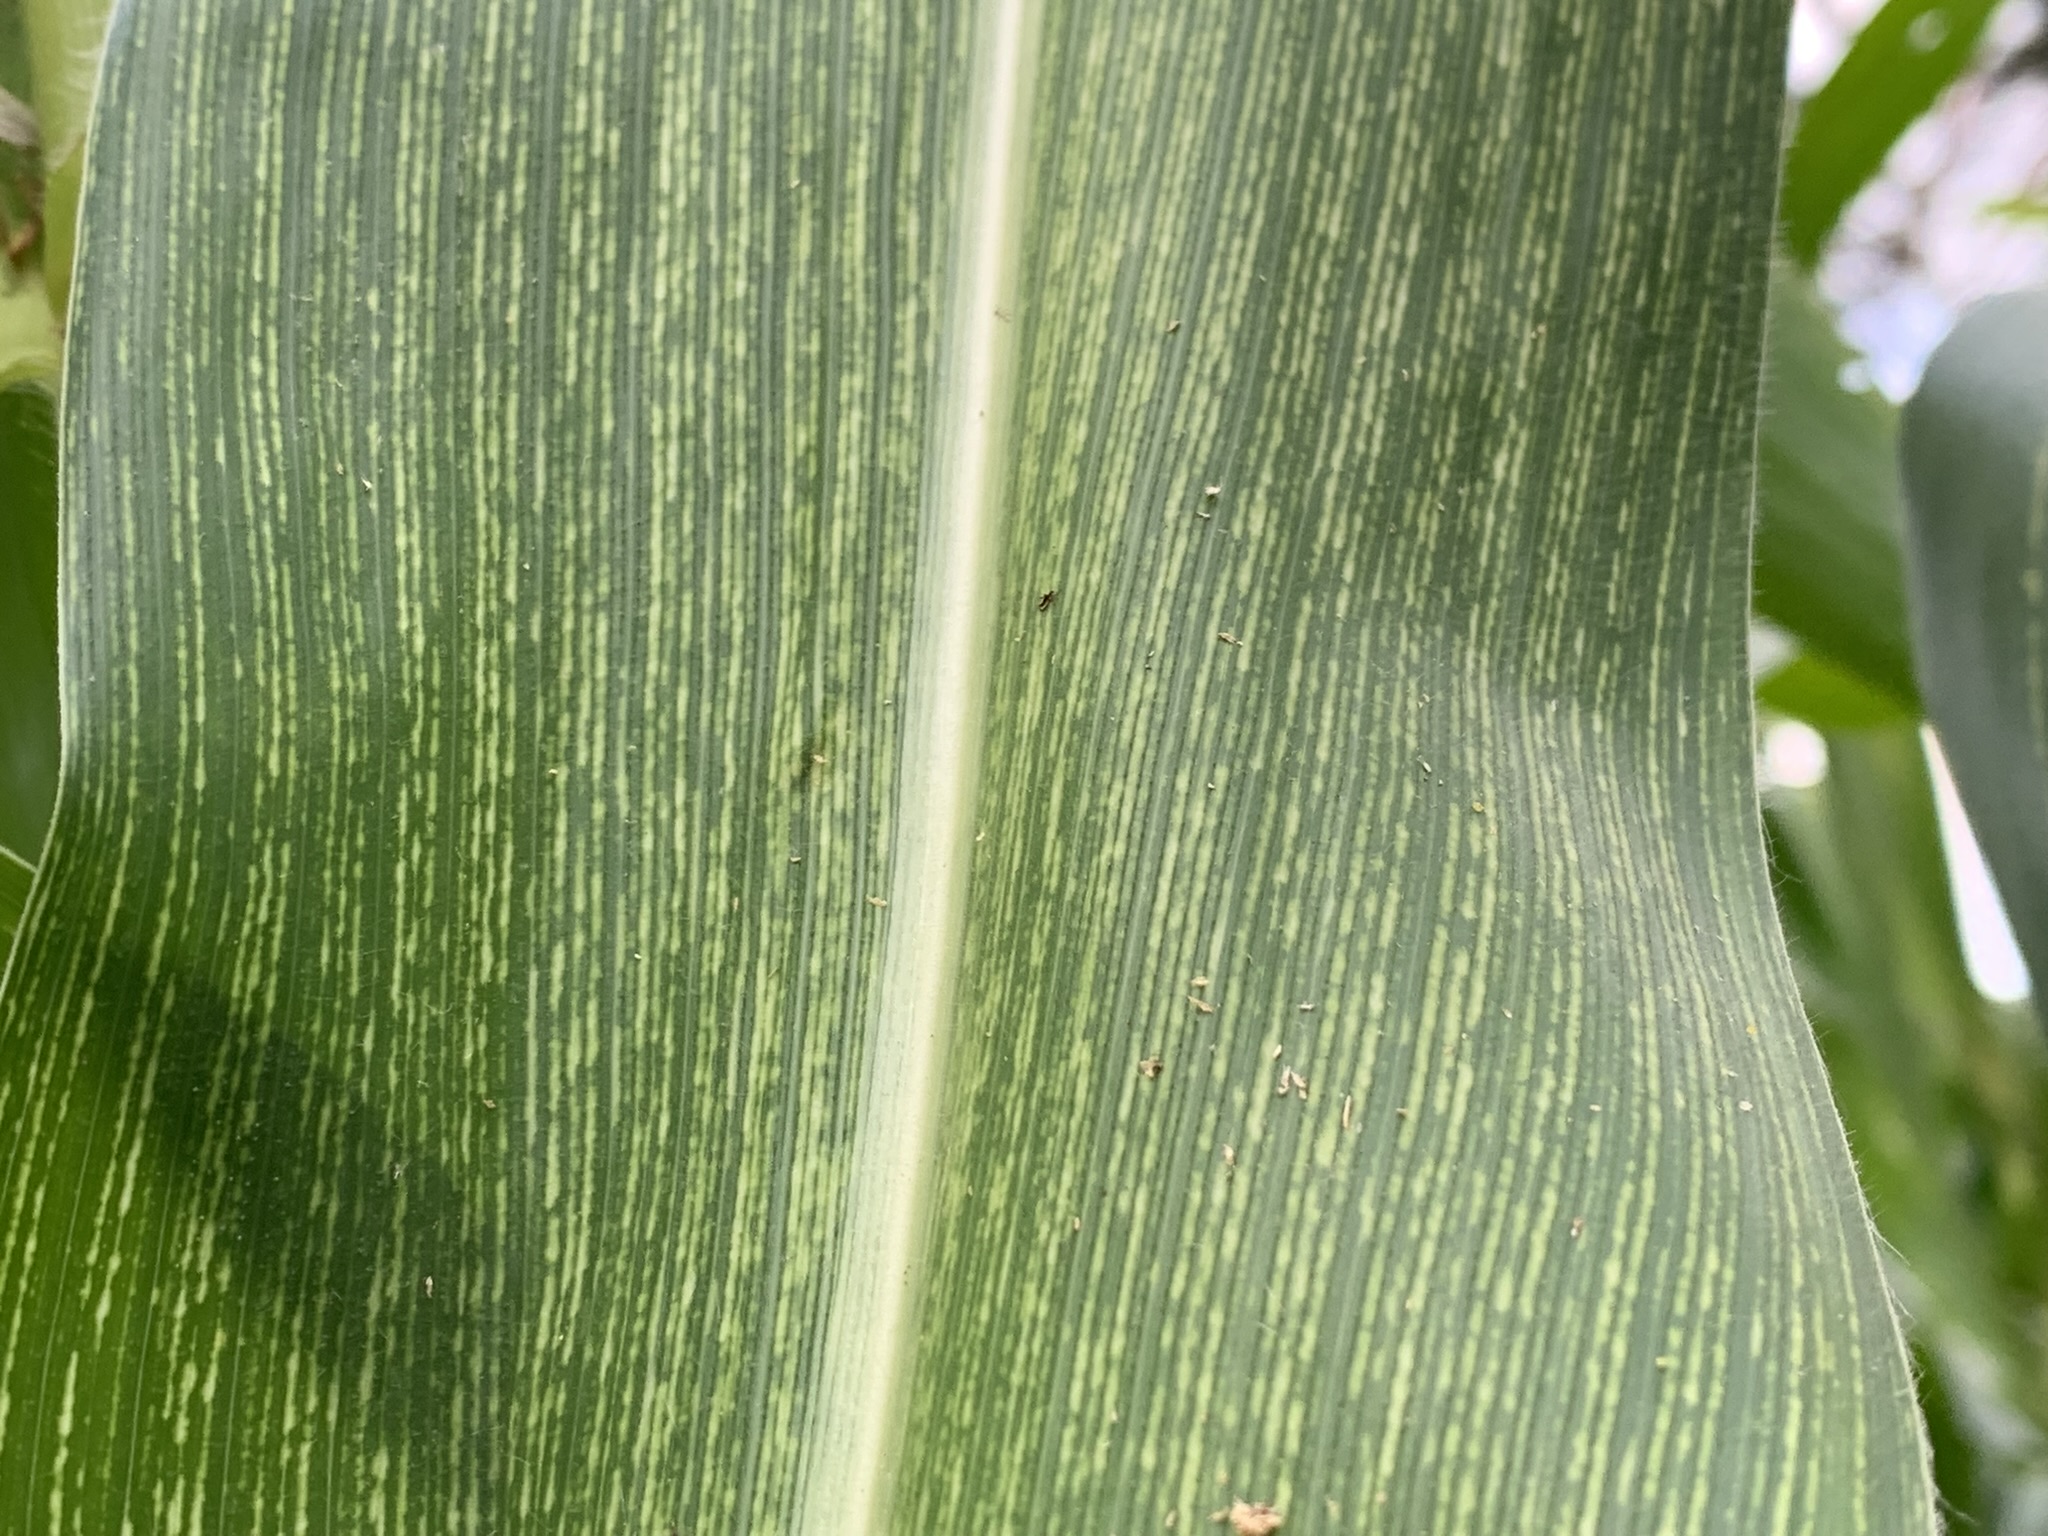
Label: MSV